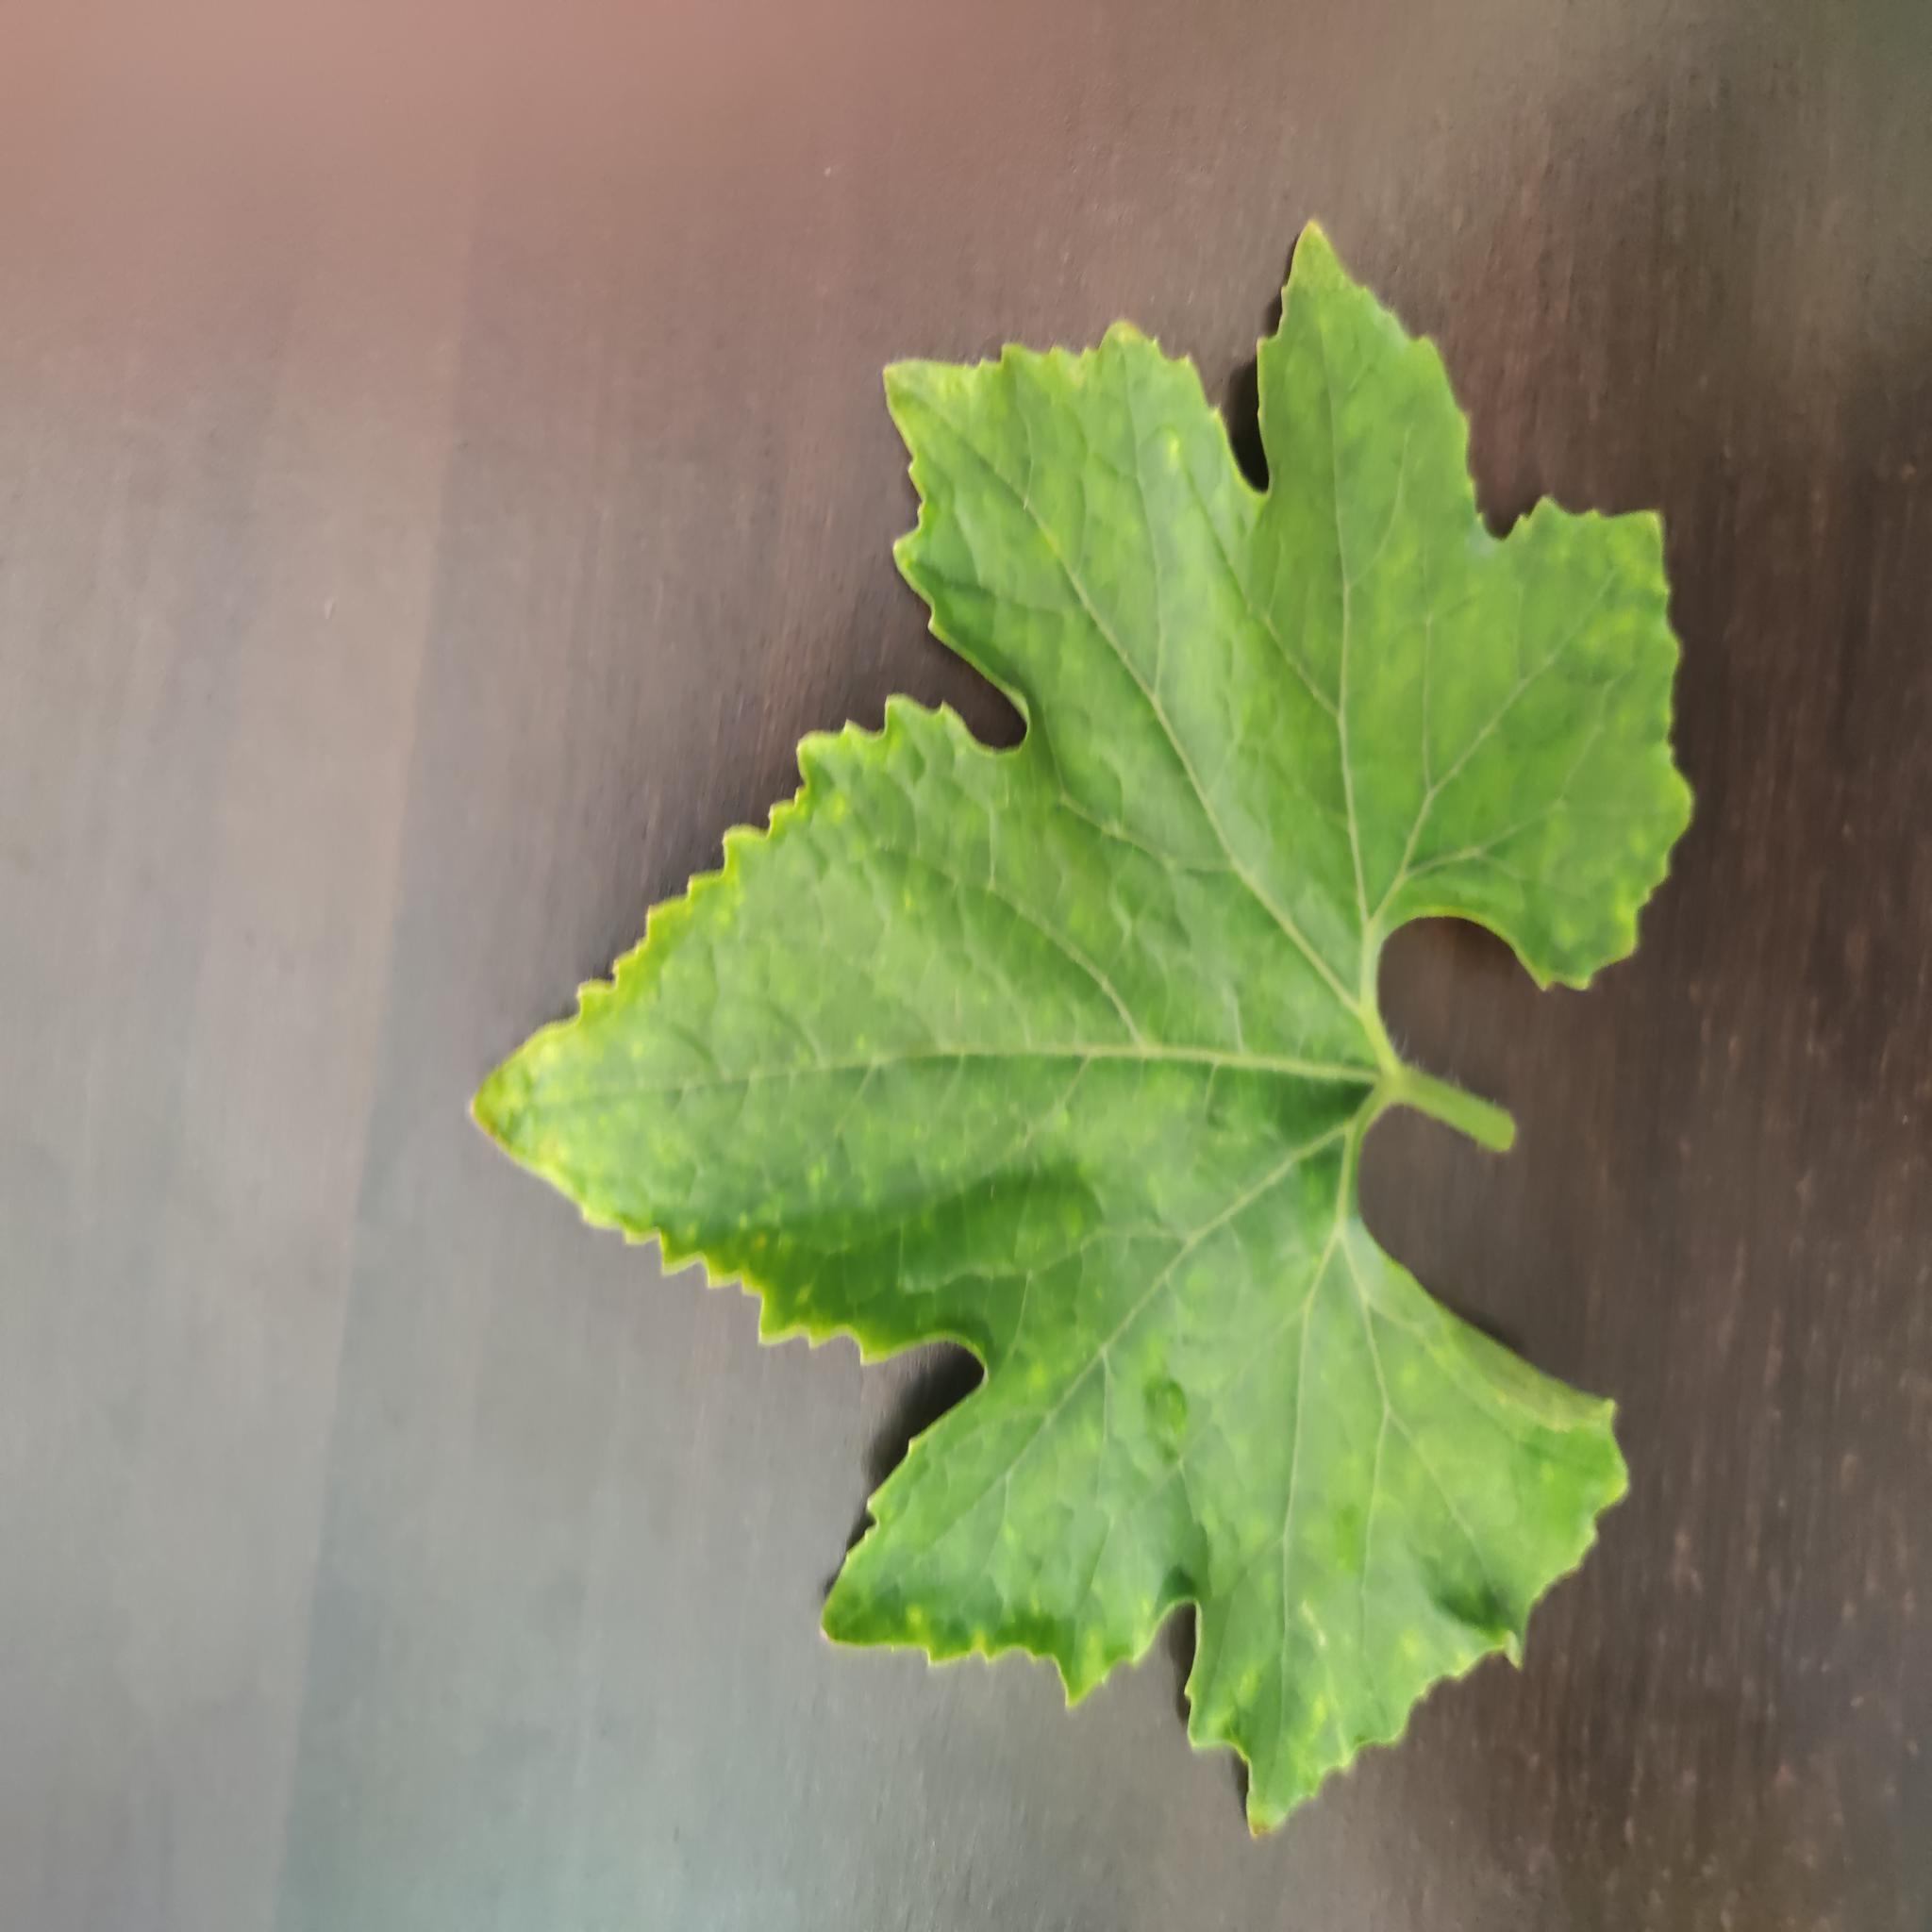
Label: Healthy